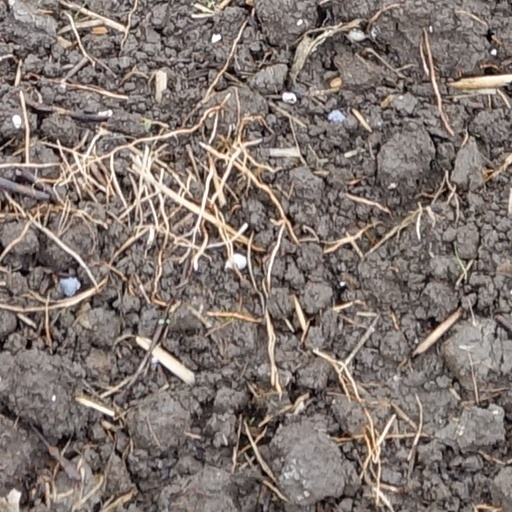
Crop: wheat